Anthony Rosaldo

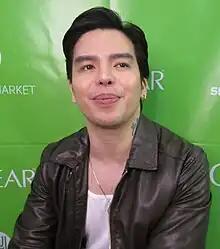
Rosaldo in 2022

Anthony John Paul Duclayan Rosaldo (born February 1, 1994), is a Filipino singer, actor, host and model. He was the season 1 finalist of the singing competition "The Clash", winning 6th place. He is currently an artist under GMA Network, dubbed as the “Kapuso Pop Rocker”.